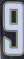
Number: 9